Huckleberry Trail

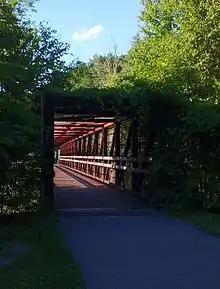
Huckleberry Trail bridge over the Norfolk Southern operated railway owned by the Virginia Passenger Rail Authority

With passenger service ending in 1958 and the subsequent abandonment of the line in 1967, the former railroad right-of-way remained unused until the idea of its conversion to a pedestrian trail arose in the 1980s. In February 1990, Montgomery County approved what would be named the Huckleberry Trail as the county's first bikeway.